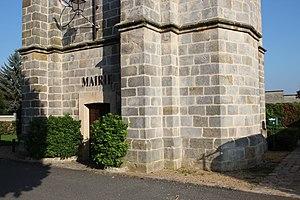
Tour du Pilori à Lormaye en France.
Lormaye est une commune française située dans le département d'Eure-et-Loir en région Centre-Val de Loire.